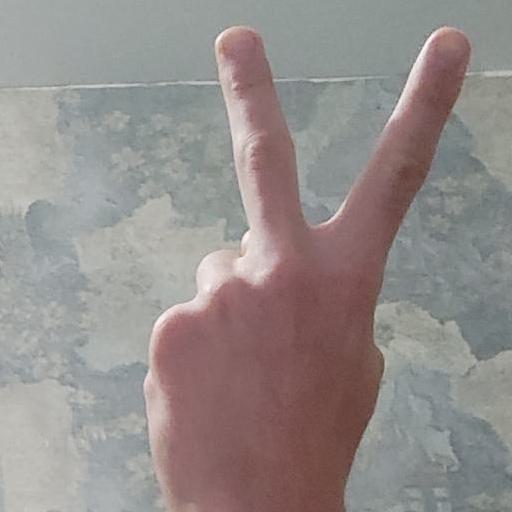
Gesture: peace_inverted